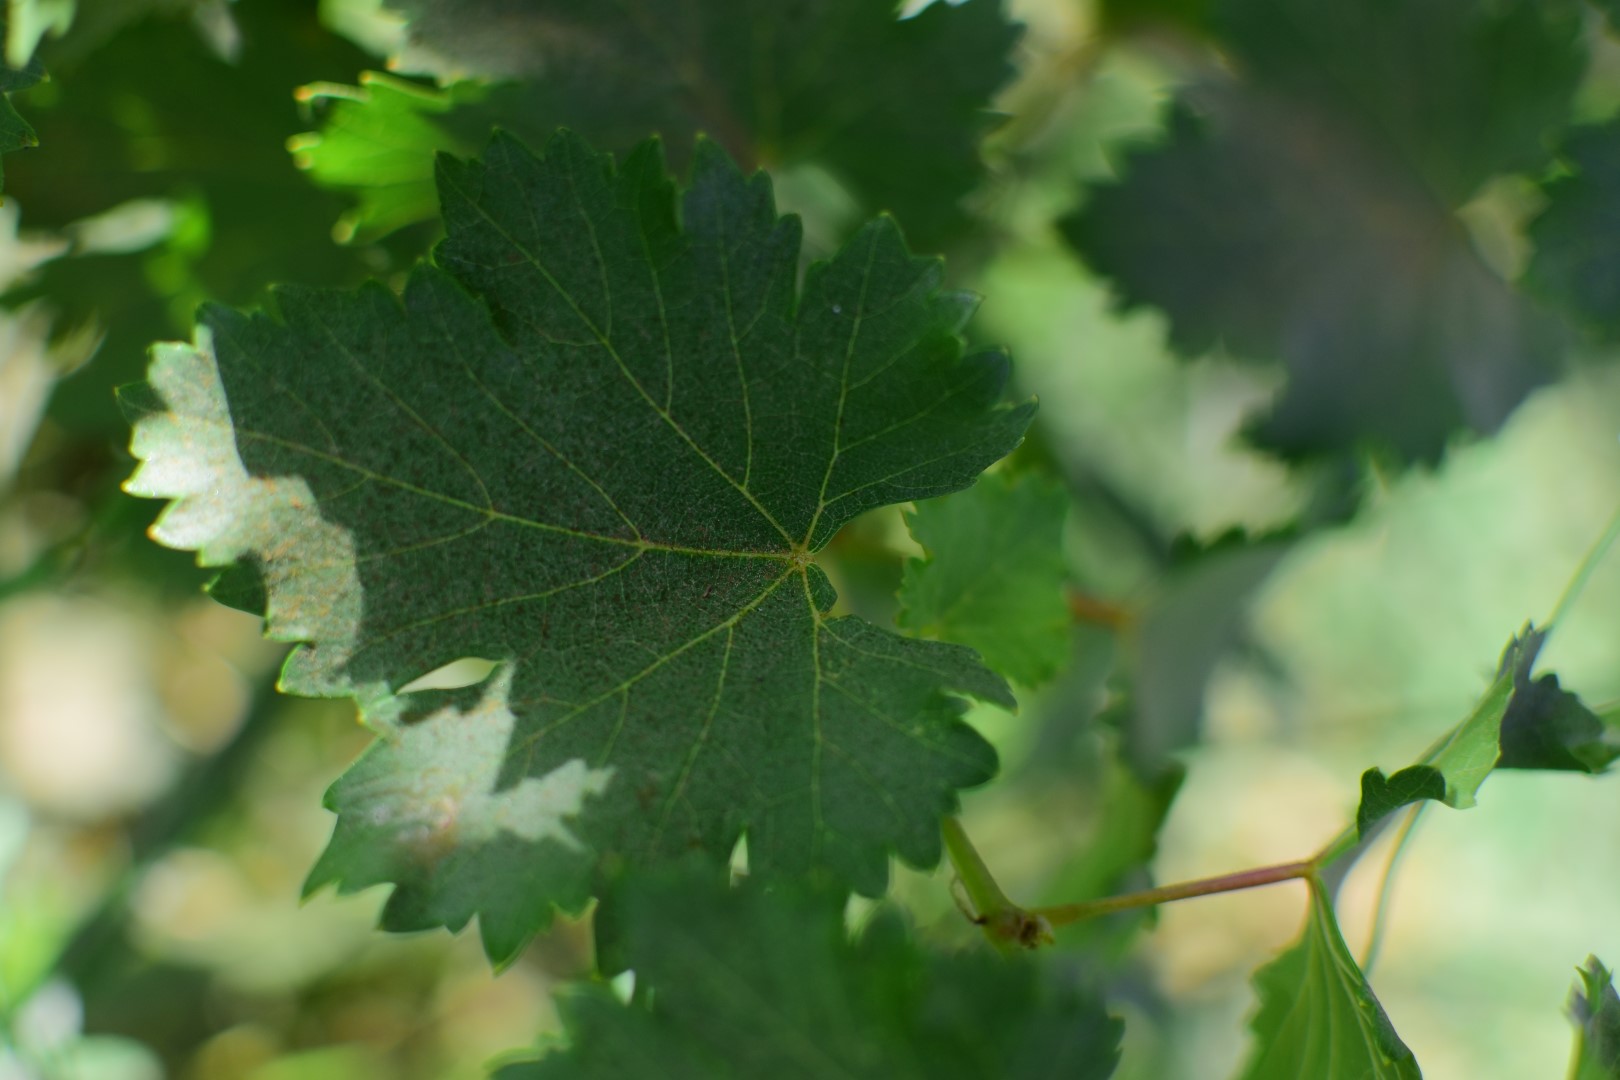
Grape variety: Deas Al-Annz